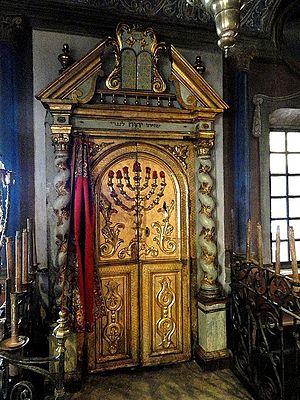
La synagogue de Mondovi, en Italie, a été construite dans la seconde moitié du XVIIIᵉ siècle. En raison de l'absence de Juifs à Mondovi, la synagogue n'est plus en service.